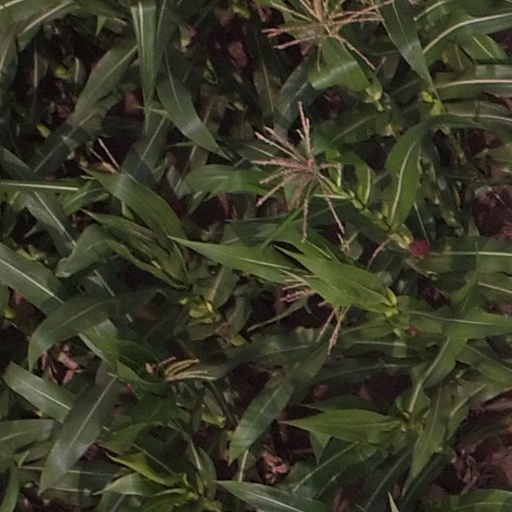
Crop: maize; corn